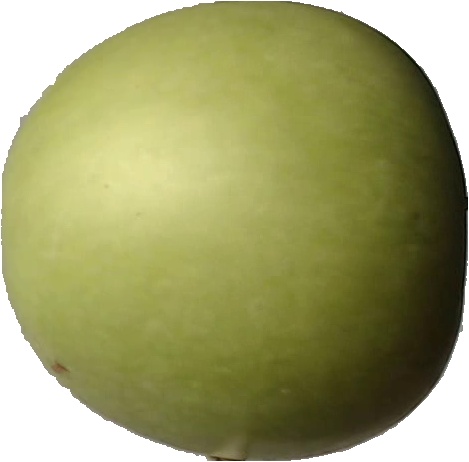
Label: apple_granny_smith_1